Golden Darkness

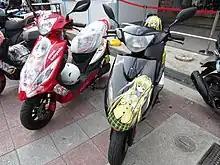
An "itansha" featuring Golden Darkness (right)

Golden Darkness is one of the most popular characters in the series, coming in third place in the manga's first character popularity poll. The October 2015 issue of Shueisha's "Jump Square" magazine included the results of several popularity polls for the heroines of "To Love-Ru Darkness". In the various categories presented, Golden Darkness ranked: 1st as "which character would you want to switch bodies with for just one day?"; and 3rd as "which character would you want to be your girlfriend (or wife)?", "which character would you want to be in your family?" and "which character would be your favorite if all the heroines were in an idol group?". When English-language website Anime News Network polled its visitors on the same questions, Golden Darkness ranked: 1st as "which character would you want to be your friend?" and "which character would you want to switch bodies with for just one day?"; 2nd as "which character would you want to be in your family (but not as a wife/girlfriend)?"; and 4th as "which character would you want to be your girlfriend (or wife)?" and "which character would be your favorite if all the heroines were in an idol group?". In December 2016, "Jump Square" revealed the top 10 female characters from "To Love Ru Darkness" whose nipples were exposed the most in the manga; Golden Darkness came in 4th place with a total of 128 times.